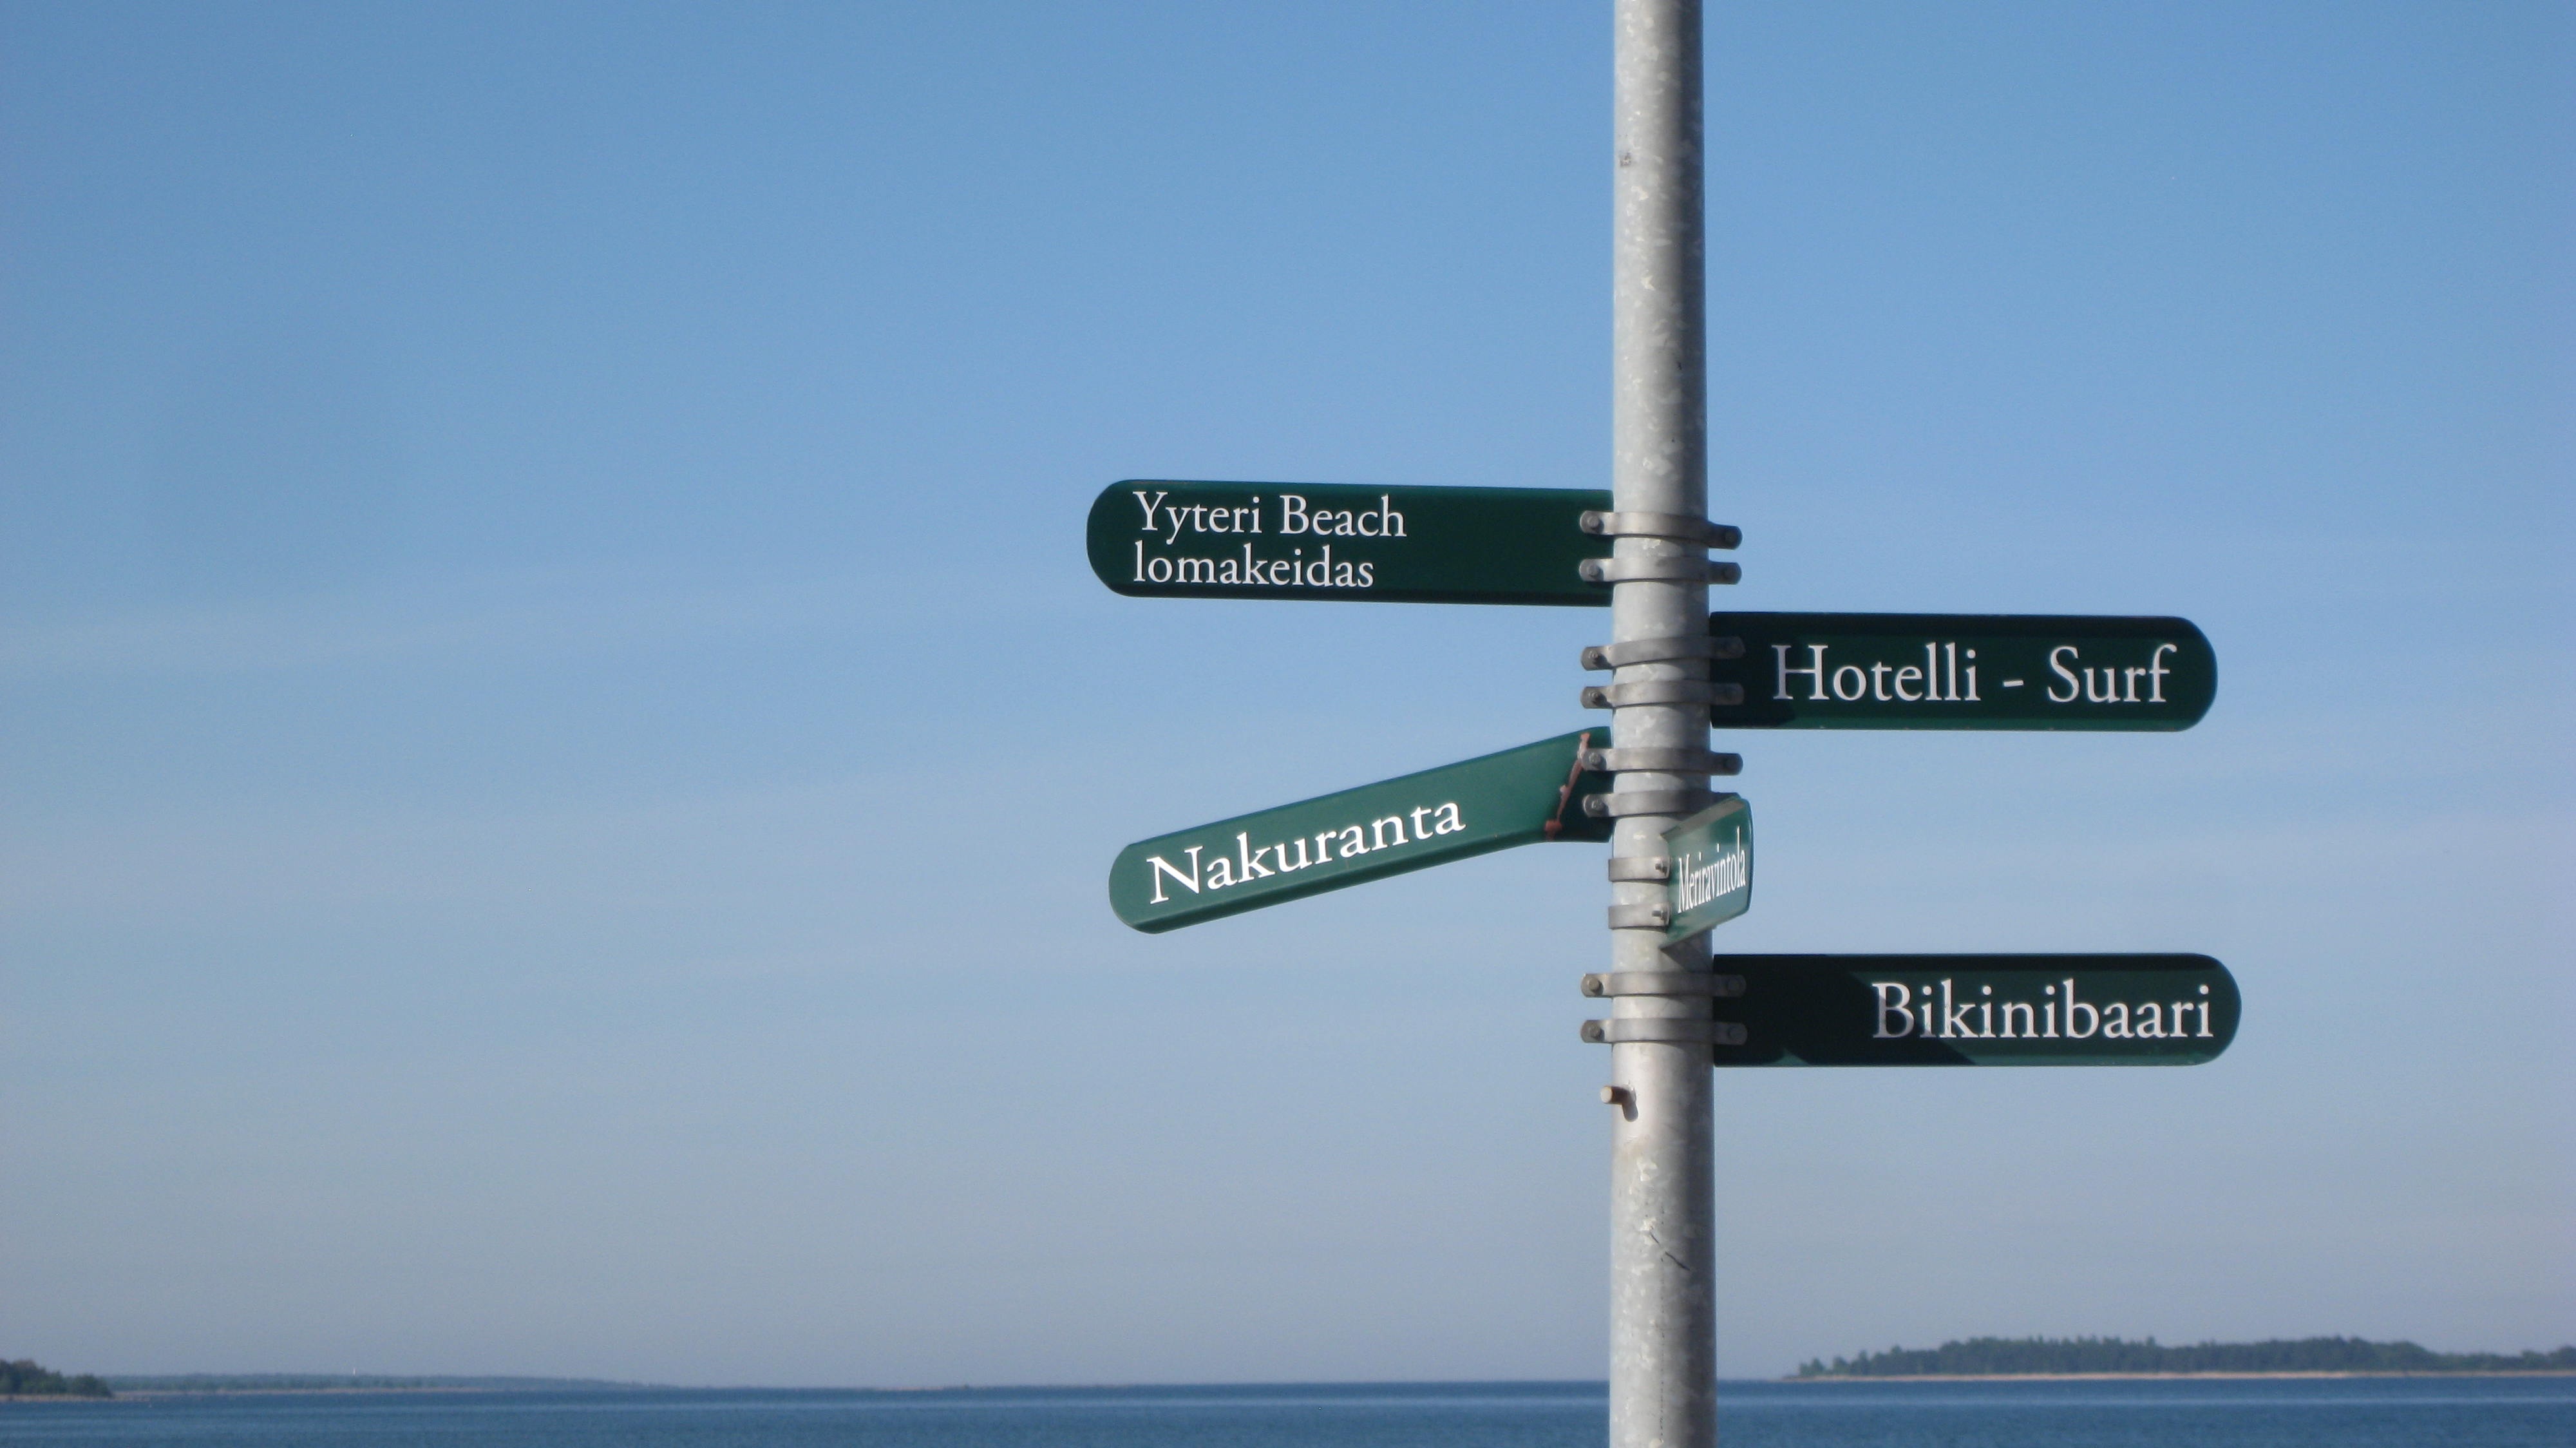
beach, sand, wind, sign, mast, street sign, signage, lighting, traffic sign, yyteri, pori, nakuranta, binikibaari, oasis resort